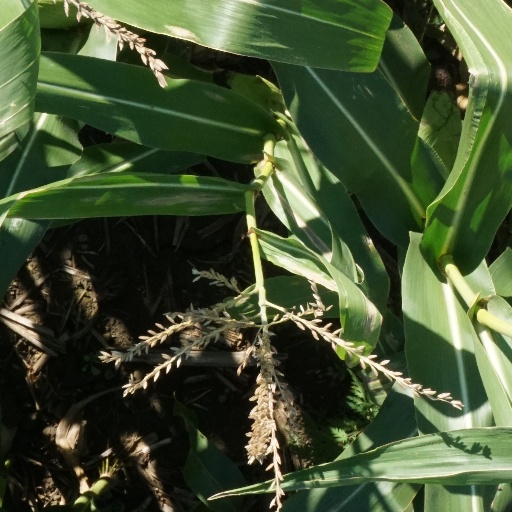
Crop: maize; corn